Paul-Émile Lecoq de Boisbaudran

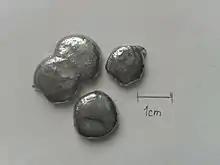
Gallium

A significant achievement of Lecoq de Boisbaudran was his discovery of the element gallium in 1875. Beginning in 1874, Lecoq de Boisbaudran investigated a sample of 52 kg of the mineral ore sphalerite obtained from the Pierrefitte mine in the Pyrenees. From it, he extracted several milligrams of gallium chloride. Using spectroscopic methods, he observed what appeared to be two previously unreported lines in the sample's spectrum, at wavelengths of 4170 and 4031 angstroms.